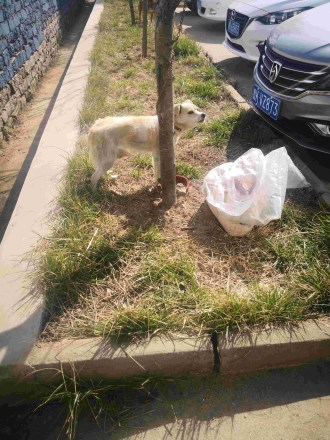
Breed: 3336-n000121-chinese_rural_dog